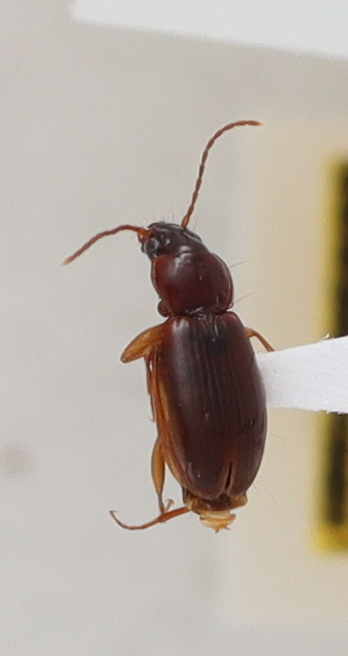
Scientific name: Trechus obtusus
Plot: 14
Trap: W
Collected: 20210908